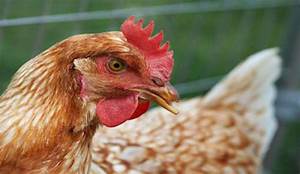
Label: chicken